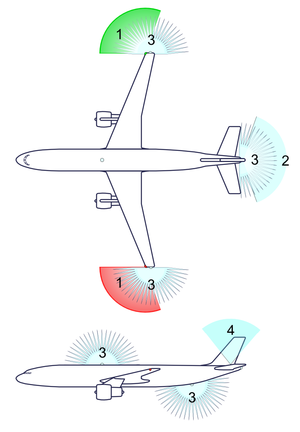
Les feux de navigation ou feux de position sont des lumières rouges, vertes et blanches permettant aux pilotes d'apprécier leurs trajectoires relatives. Ils sont généralement situés aux extrémités des ailes et à la queue de l'avion. Ils sont obligatoires en toutes conditions de vol.